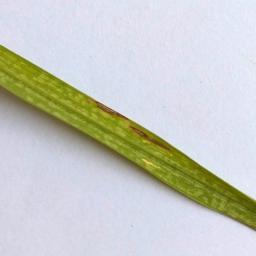
Label: Rice___Leaf_Blast